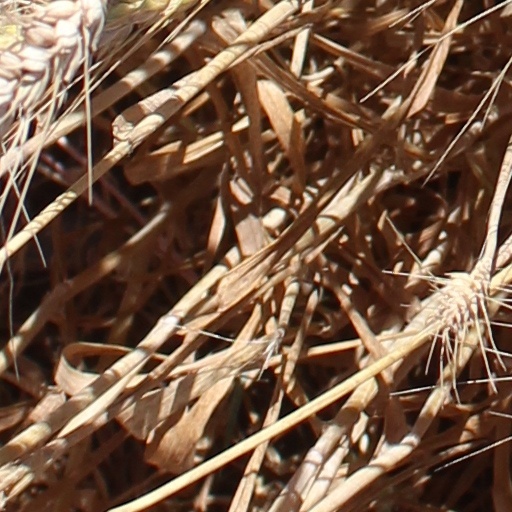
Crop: wheat